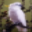
Label: bird